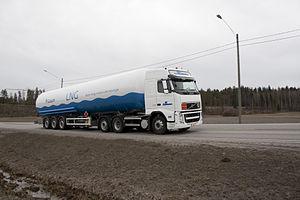
Gasum Oy est une entreprise publique d'importation et de vente de gaz naturel.
Le gaz naturel liquéfié est du gaz naturel de qualité commerciale condensé à l’état liquide. Il se compose essentiellement de méthane mais comprend aussi jusqu'à 10 % d'éthane et de petites quantités d'autres gaz. Le méthane devient liquide à une température de −161 °C à pression atmosphérique, il prend la forme d'un liquide clair, transparent, inodore, non corrosif et non toxique. Sous cette forme, le gaz a une masse volumique de 422,62 kg·m⁻³, occupant 600 fois moins de son volume que sous sa forme usuelle dans les CNTP, 60 % de moins que compressé à 200 bars. En tant que carburant, son PCI est de 22,4 MJ/l, soit 60 % de celui du gazole.